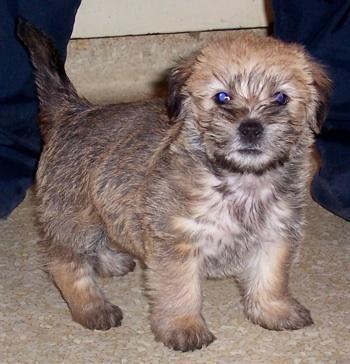
Lhasa